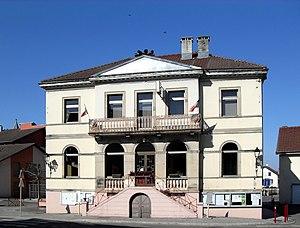
La mairie de Dampierre-les-Bois
Dampierre-les-Bois est une commune française située dans le département du Doubs en région Bourgogne-Franche-Comté.